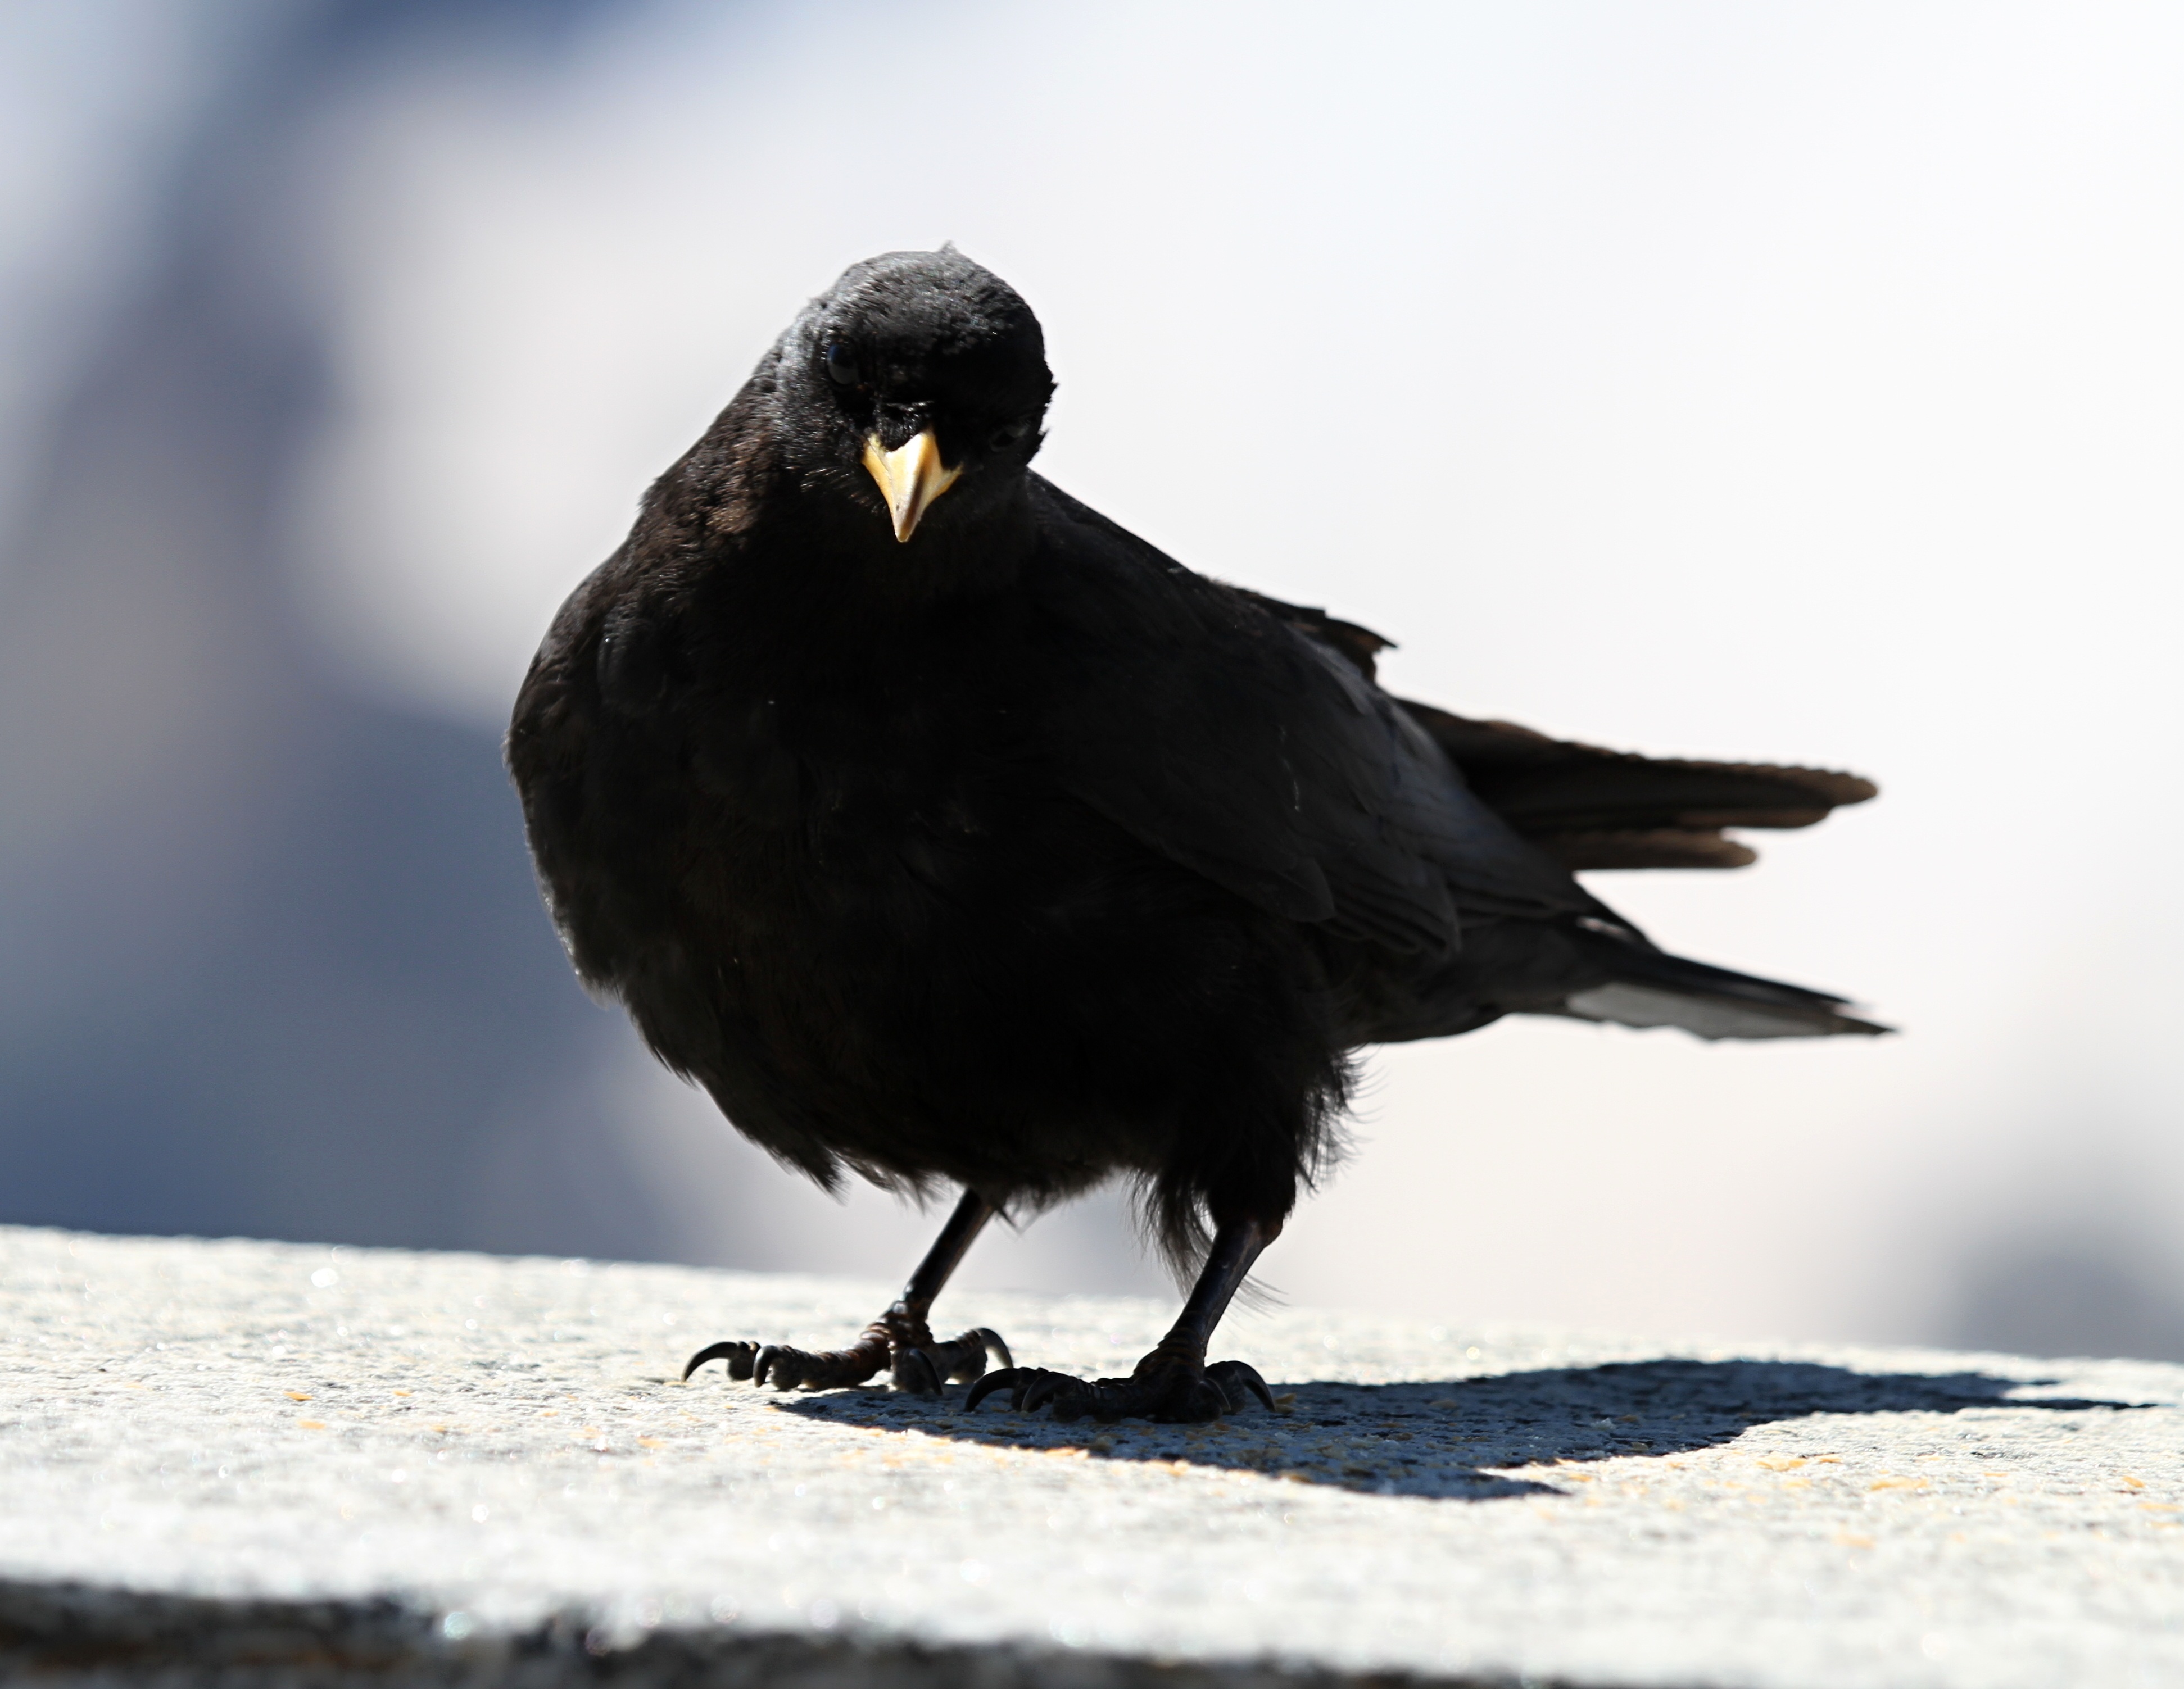
bird, wing, fly, wildlife, spring, beak, alpine, black, fauna, crow, mountains, rook, vertebrate, switzerland, raven, bill, blackbird, jackdaw, chough, zermatt, bergdohle, mountain bird, american crow, perching bird, crow like bird, mountain jackdaw